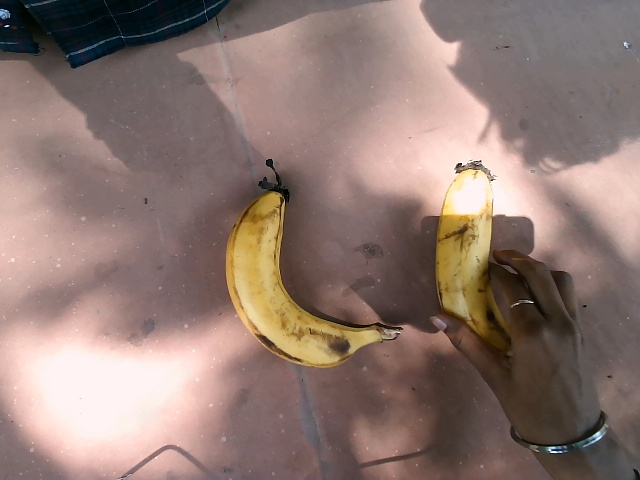
Label: Ripe_Banana